Alae (nematode anatomy)

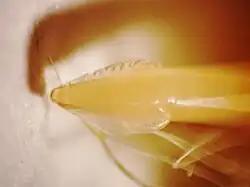
Cervical alae of head of "Toxocara cati"

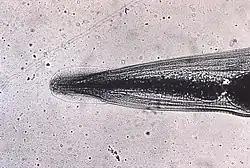
Cephalic "alae" of head of "Enterobius vermicularis" (human pinworm)

In the "Caenorhabditis elegans" nematode they are present in the L1, dauer (an alternative long living larvae stage where the nematode is dormant) and adult stages. The alae are most pronounced during the dauer larval stage and not present in the L2, and L3 "C. elegans" stages.